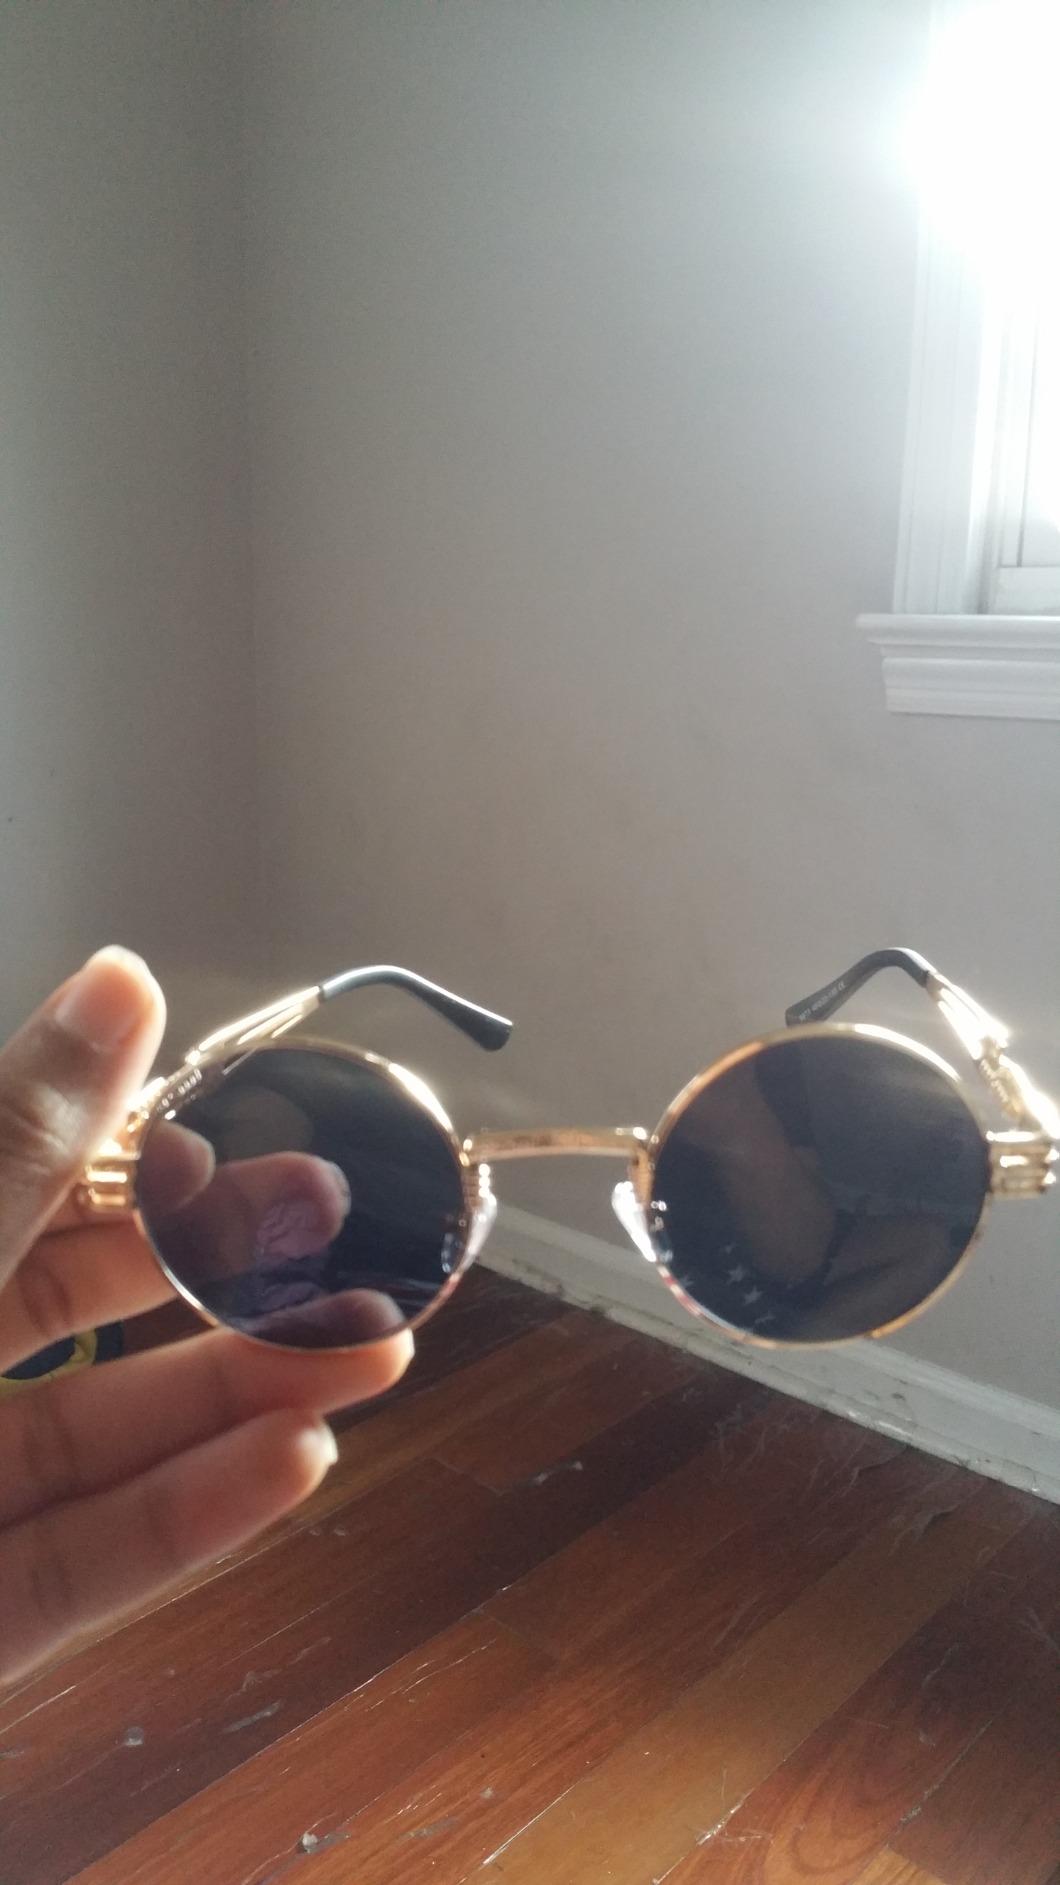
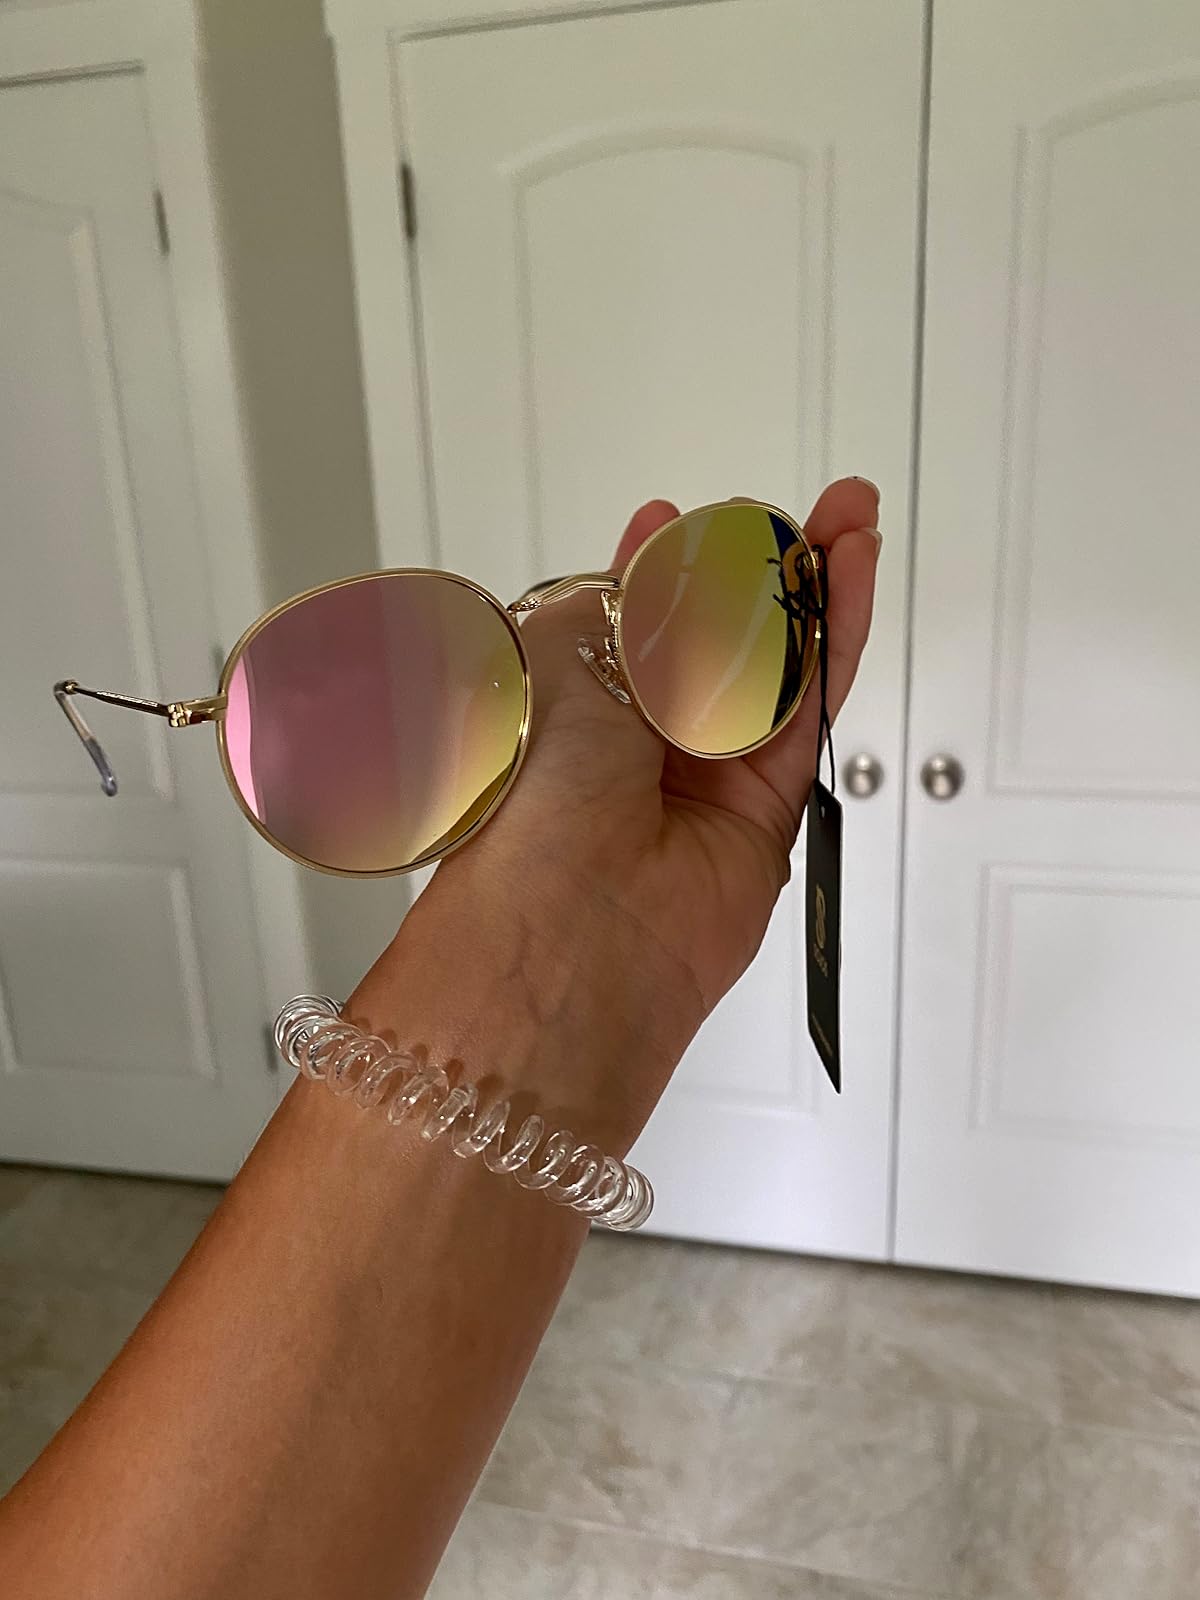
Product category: accessories_sunglasses
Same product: no